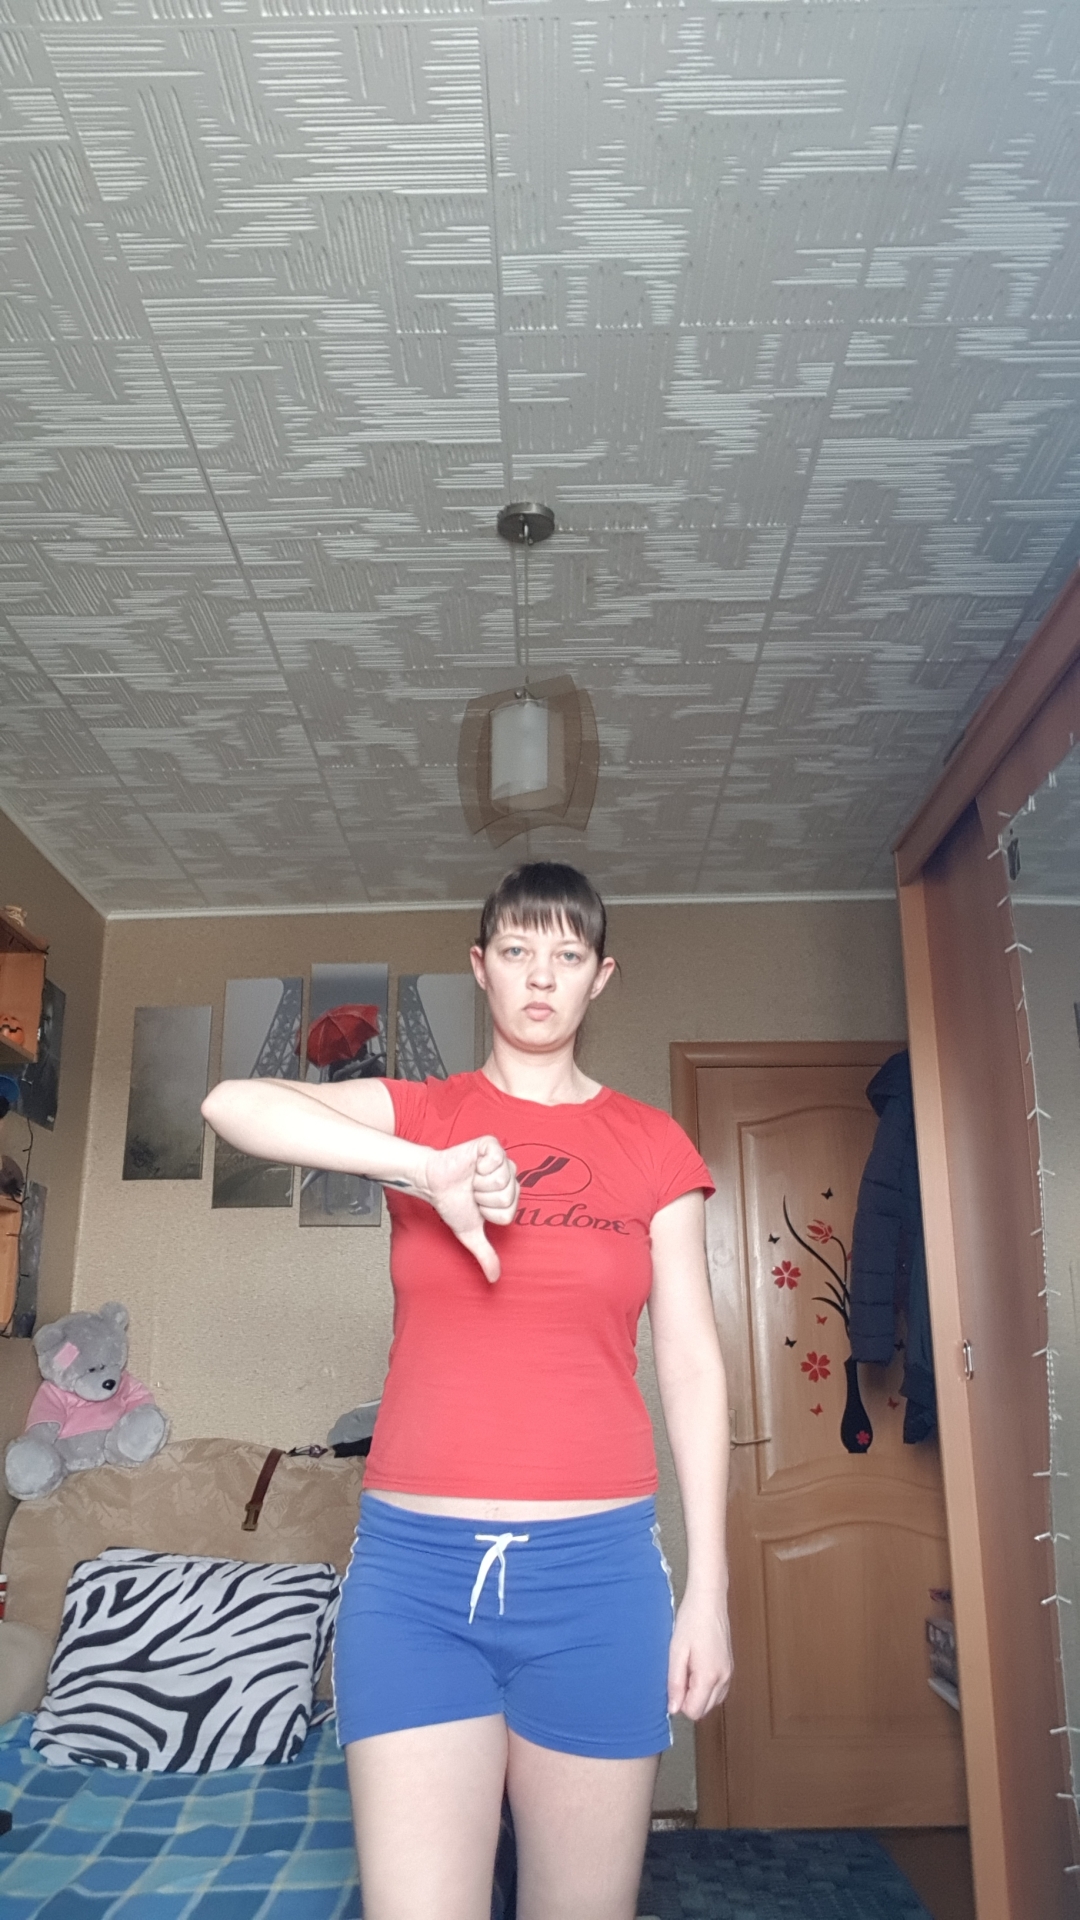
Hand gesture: dislike